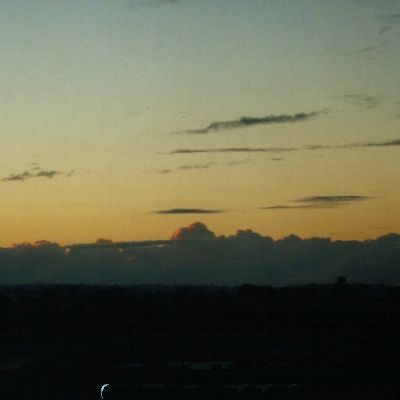
Cloud type: Stratocumulus (Sc)